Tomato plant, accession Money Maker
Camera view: horizontal (90 deg, fisheye); turntable rotation: 240 degrees
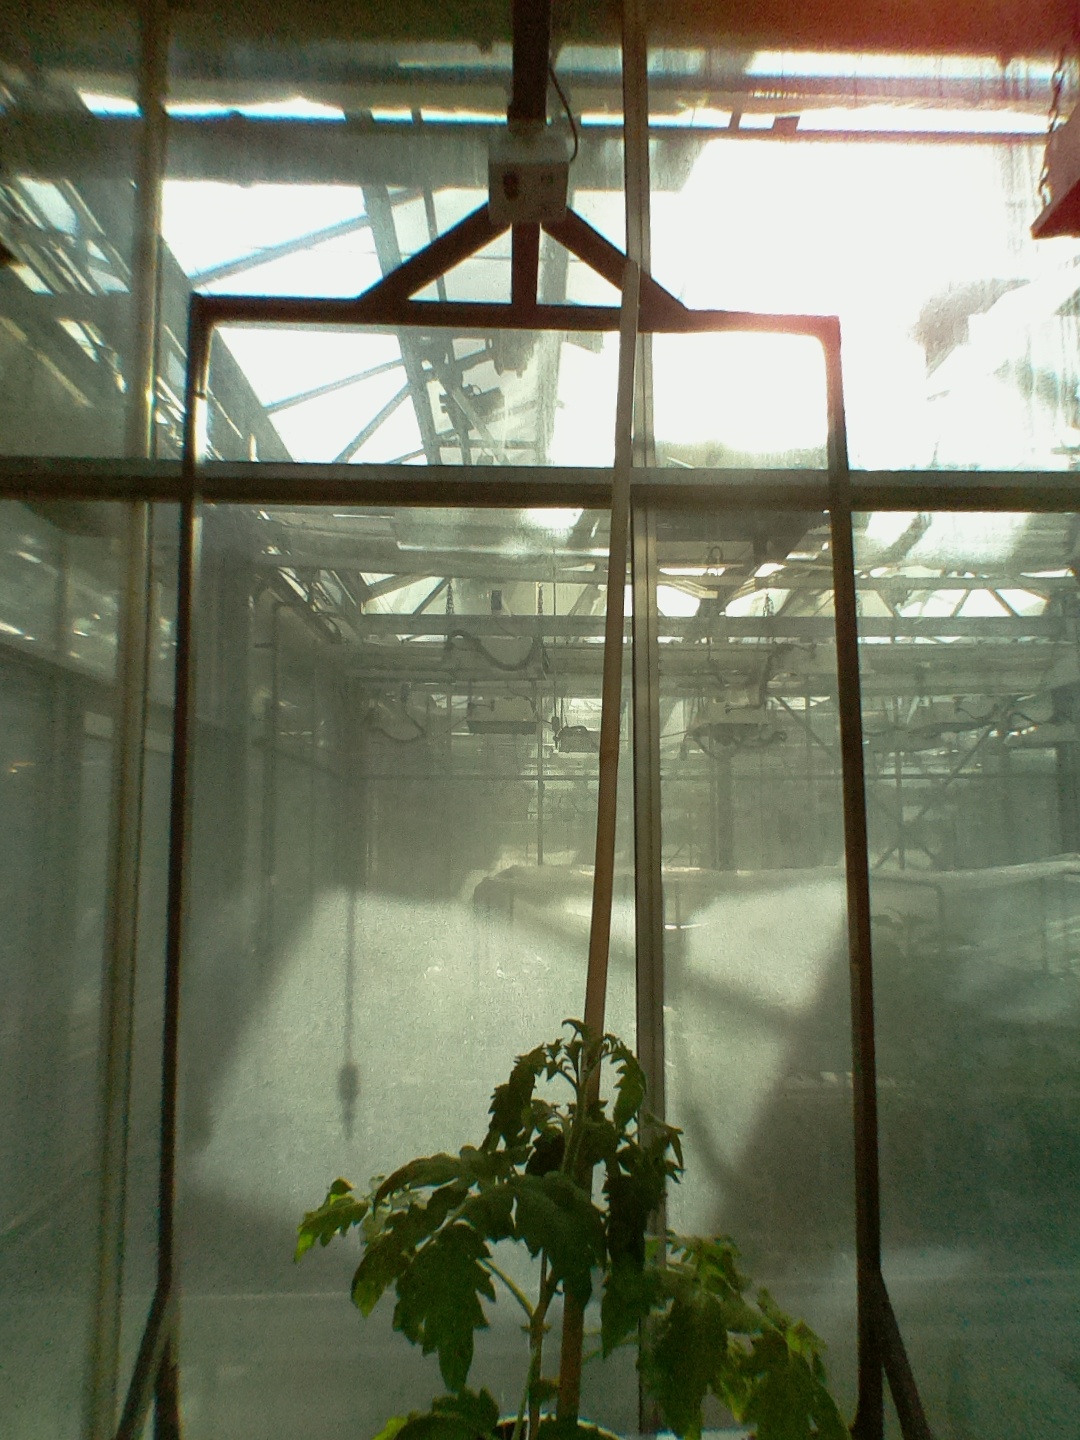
BBCH growth stage 14: 8 of true leaves visible